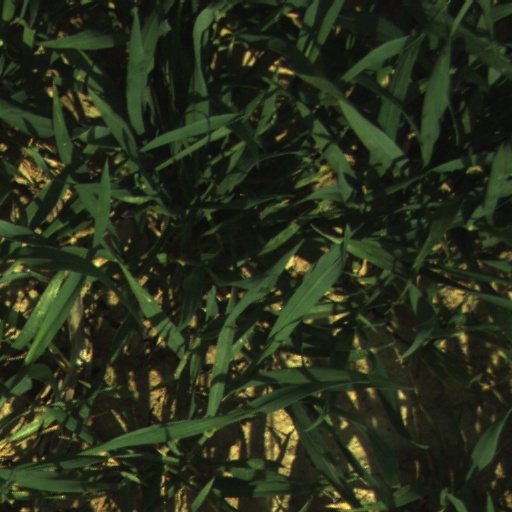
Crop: wheat